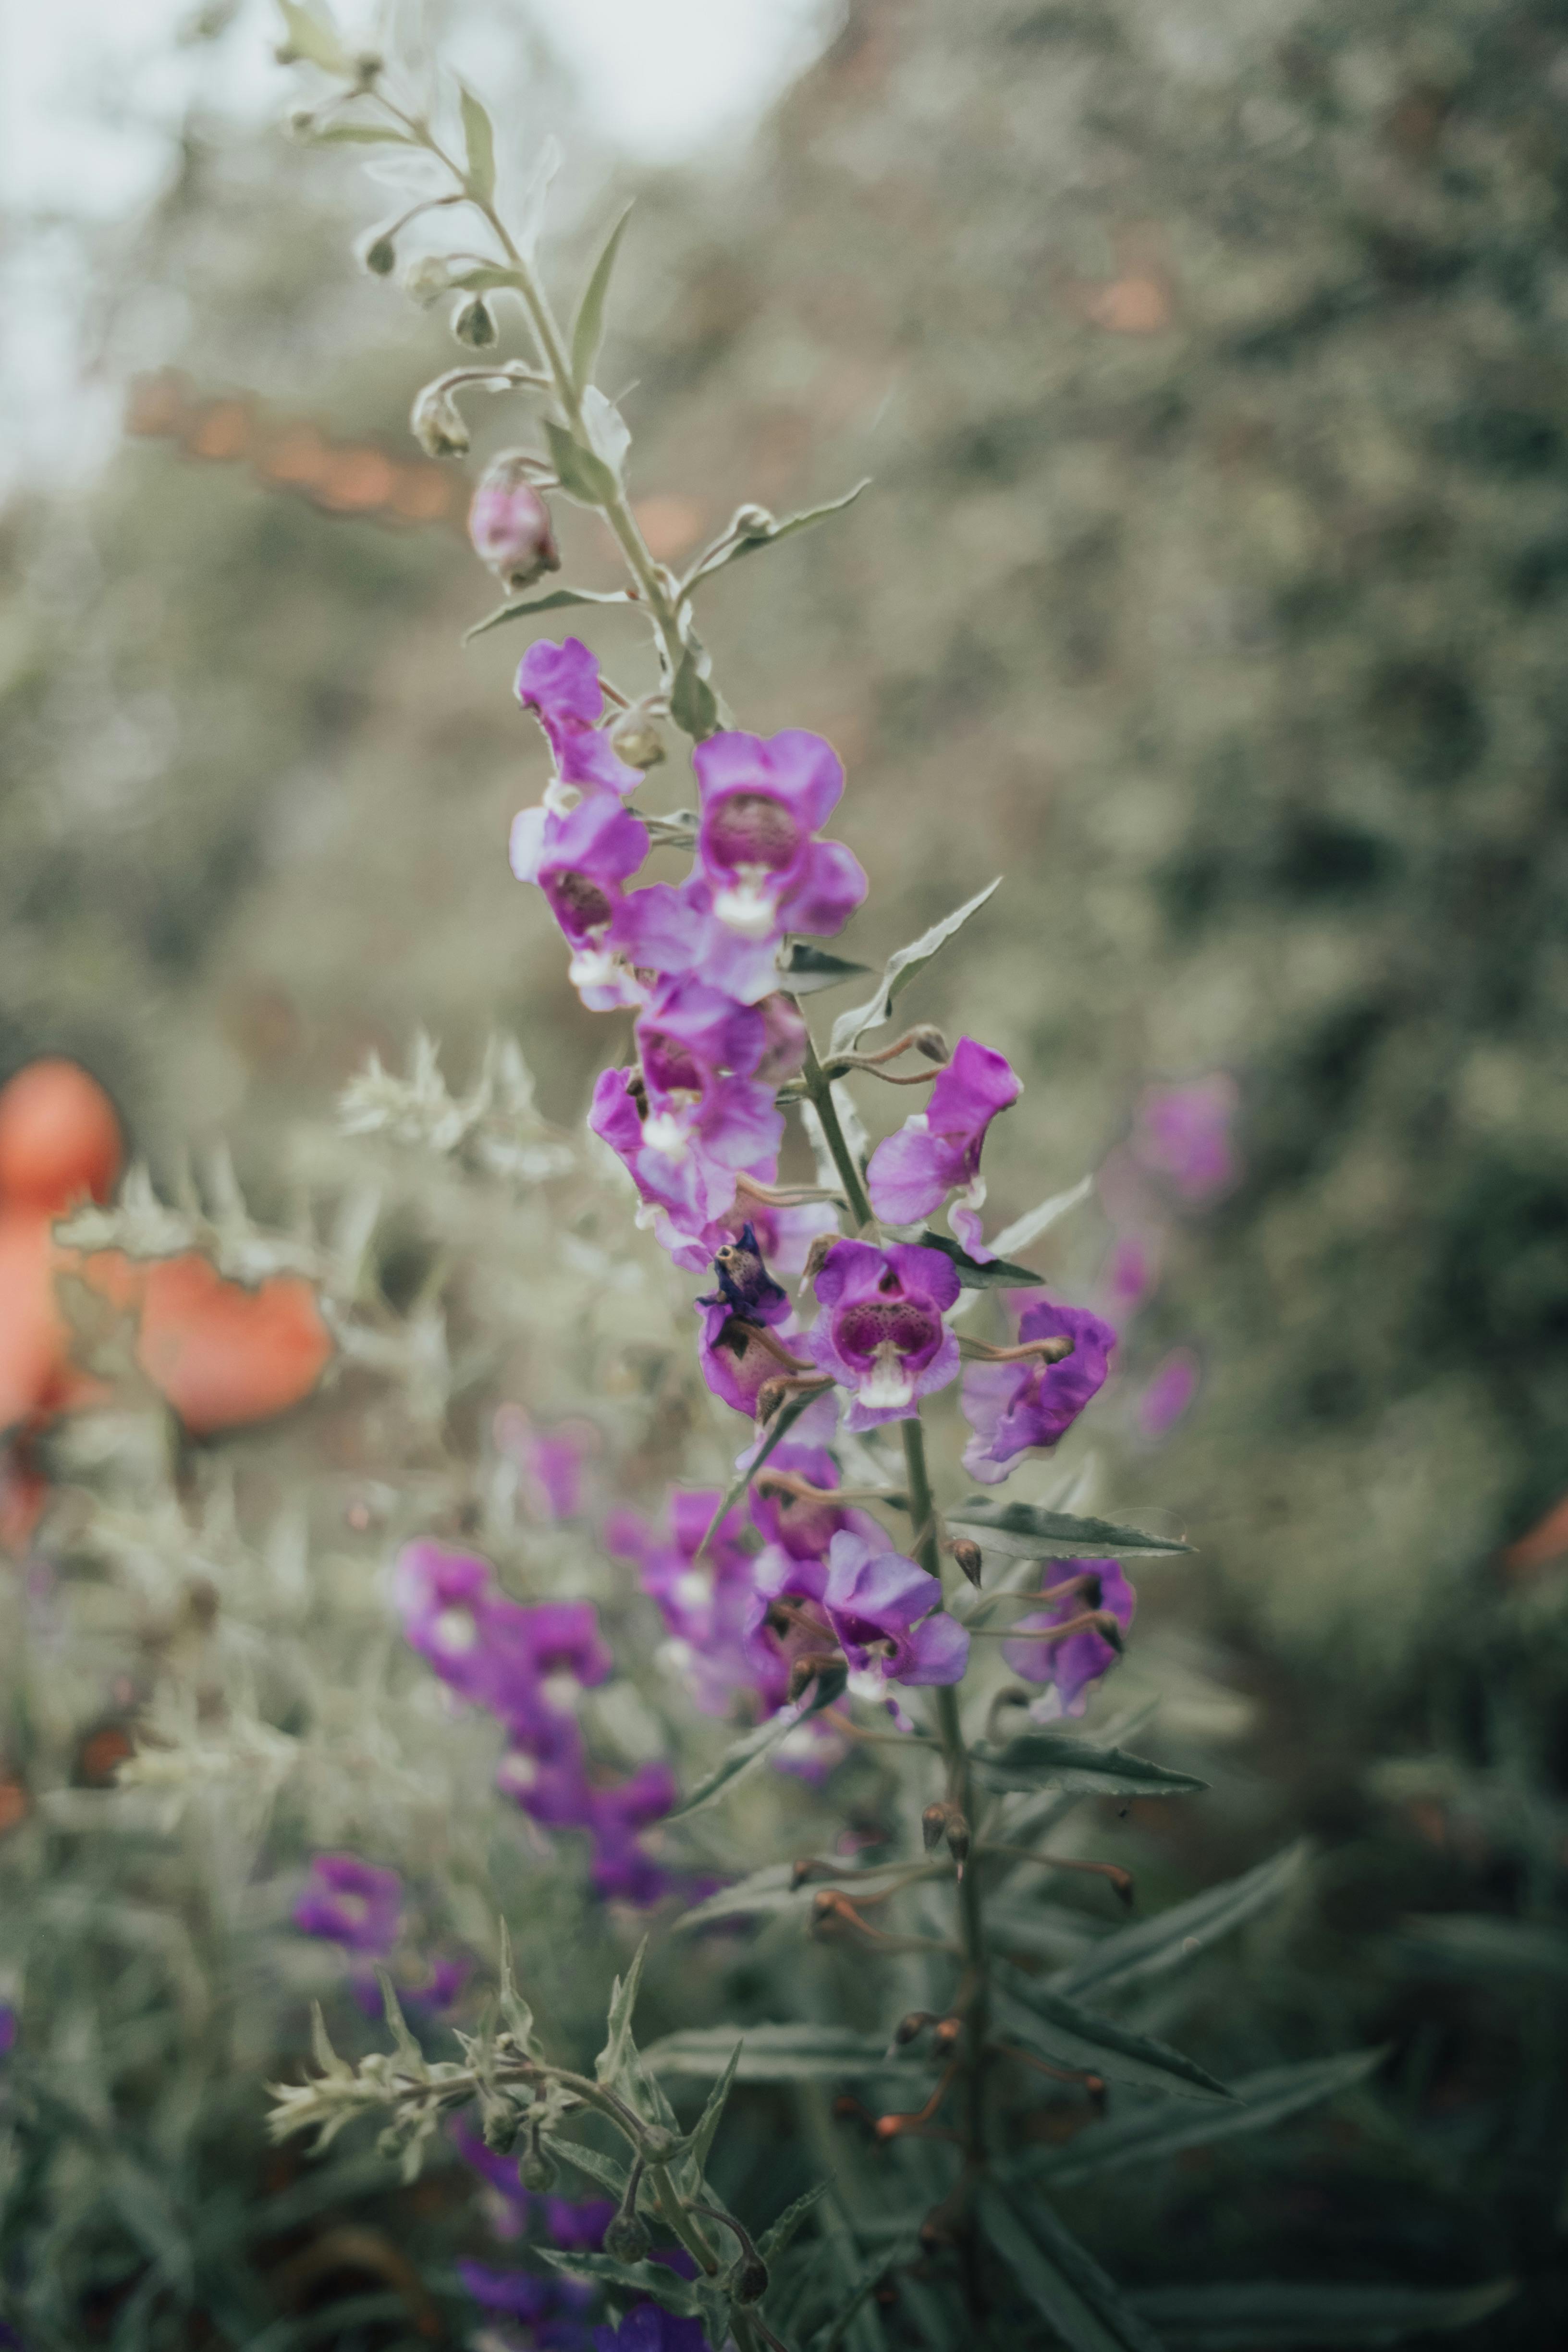
flower, petal, pink, purple, flowering plant, wildflower, perennial plant, Forb, Broomrapes, mullein, lythraceae, butterfly bush, orchids, larkspur, Lobelias, Daphnes